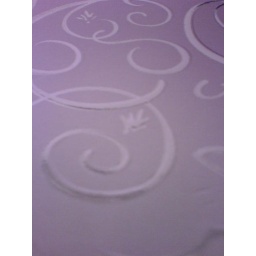
The box is actually pink in colour. xD